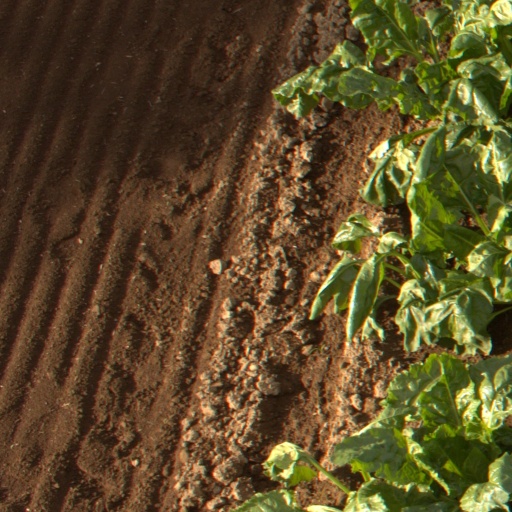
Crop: sugar beet